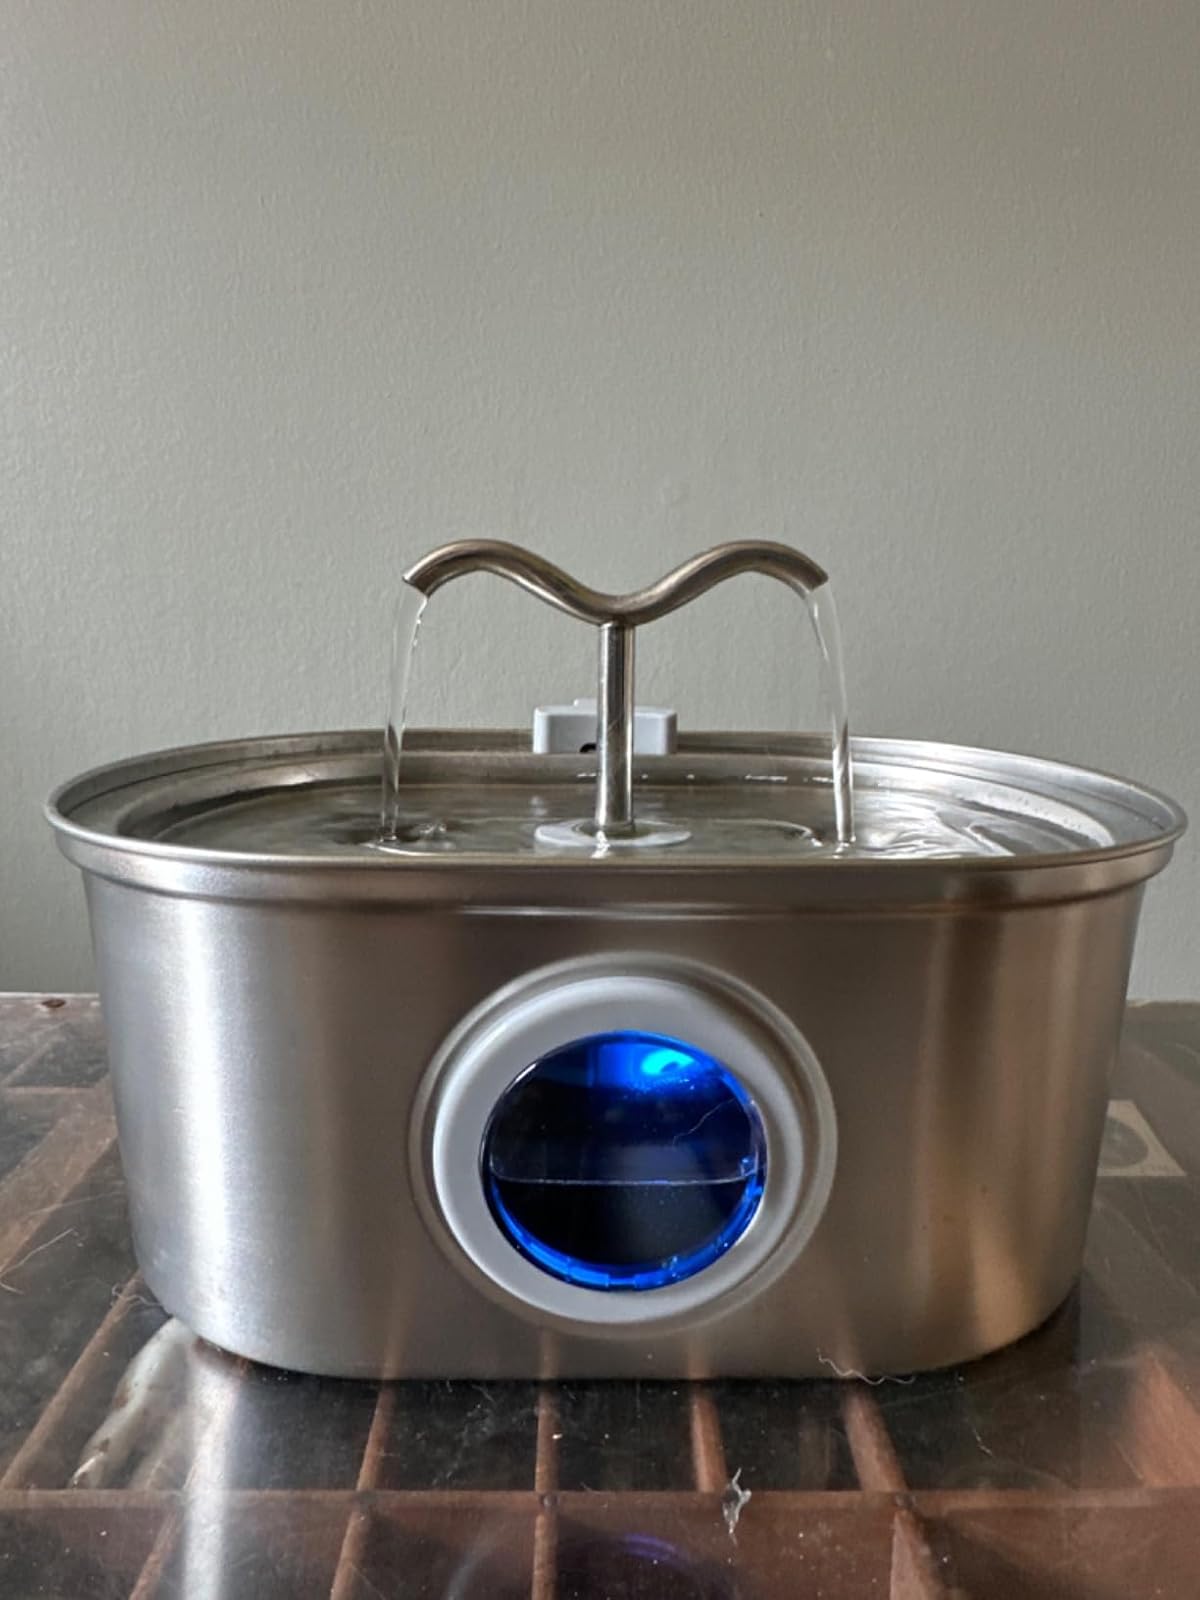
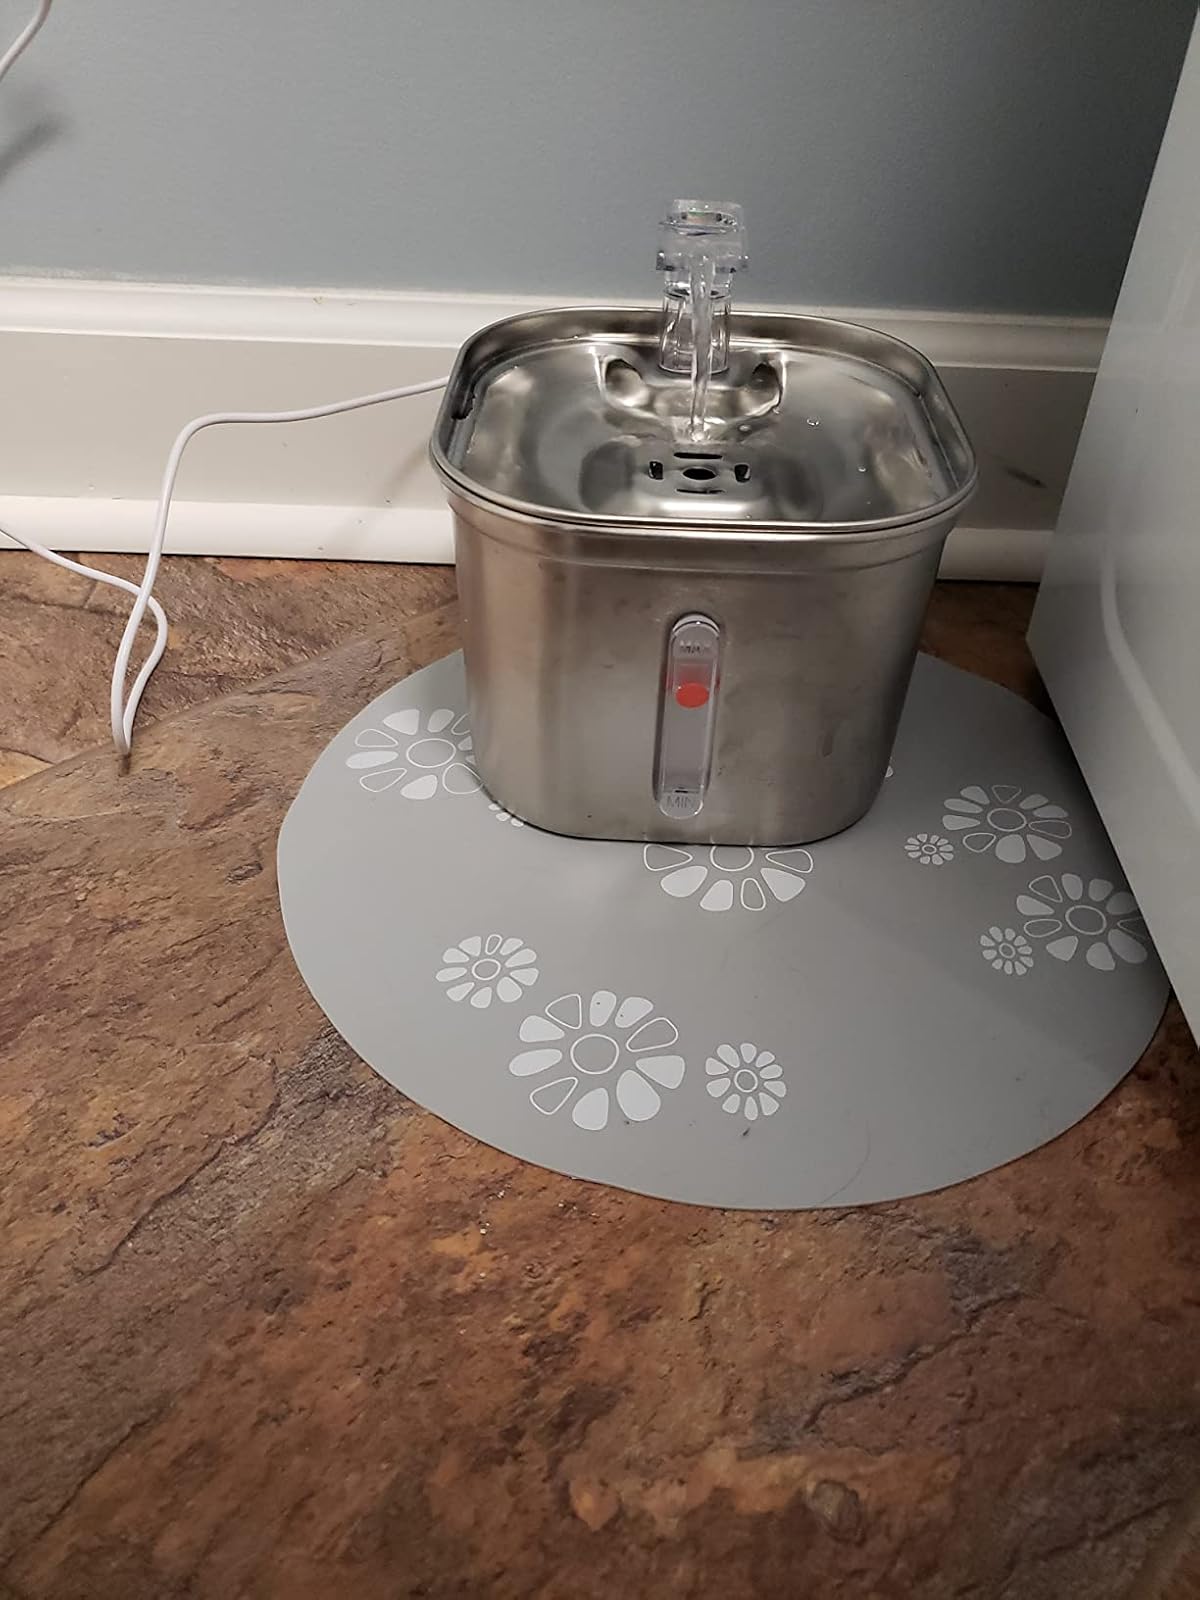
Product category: items_bowl
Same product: no